Ambassador Theatre (Broadway)

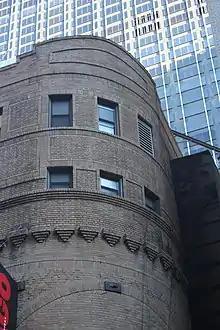
Detail of rounded corner, with a molding below the attic windows

The theater is shorter than its width. At ground level, the facade contains a water table made of stone. The rest of the facade has gold-beige brick, which is laid in a diaper pattern. The facade is simple in design, especially when compared with Krapp's other works for the Shubert family. The Ambassador and Ritz (now Walter Kerr) theaters, in particular, were designed in patterned brick, with the only ornamentation being in the arrangement of the brick. This sparse ornamentation may be attributed to the lack of money in the years after World War I.